Georges Pruvôt

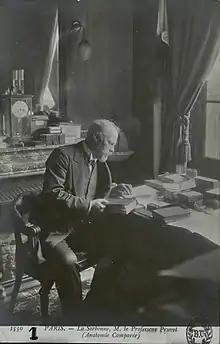
"The Sorbonne. Professor Pruvot - comparative anatomy" (Bibliothèque de la Sorbonne, NuBIS)

Georges Florentin Pruvôt (11 April 1852, Saint-Amand-Montrond – 15 October 1924, Paris) was a French zoologist. He was the husband of malacologist Alice Pruvot-Fol (1873-1972).